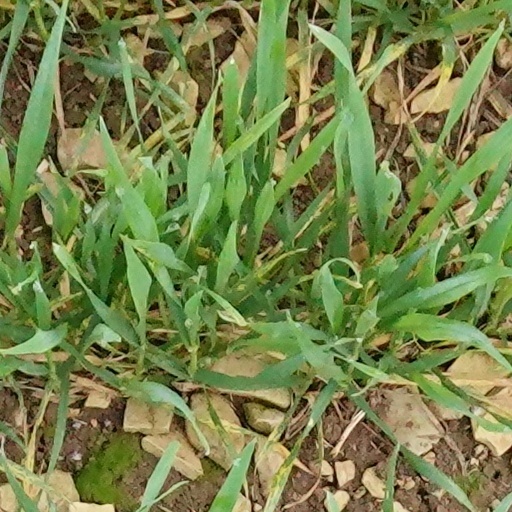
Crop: wheat